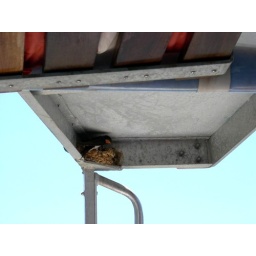
This swallow built a nest in the roof of the river boat, and followed the boat everywhere it went.